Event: Nepal Earthquake
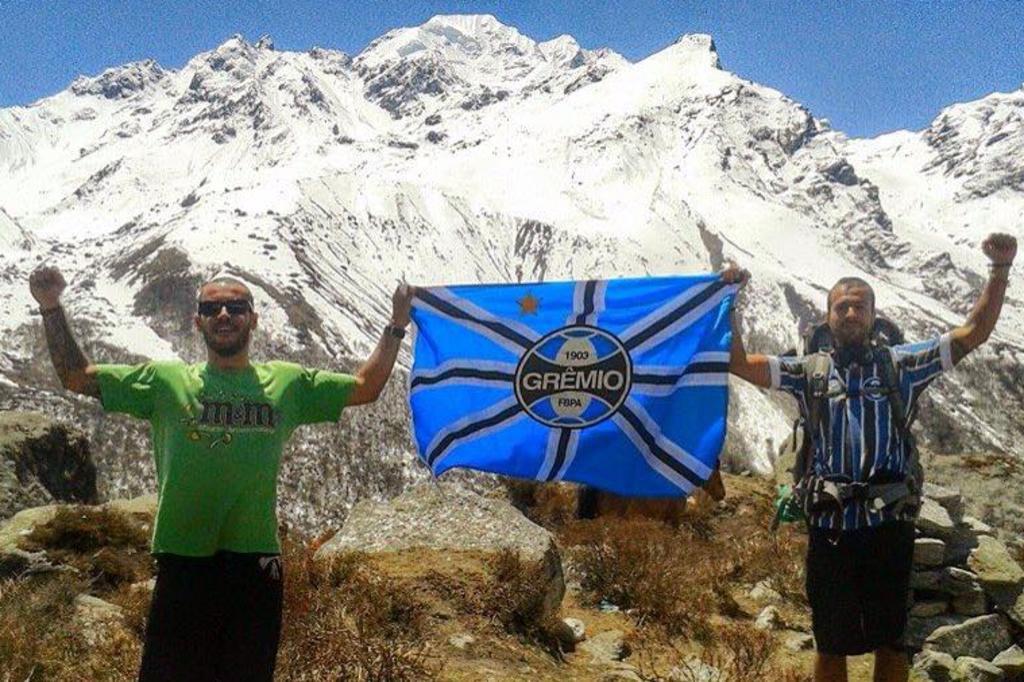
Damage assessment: no_damage